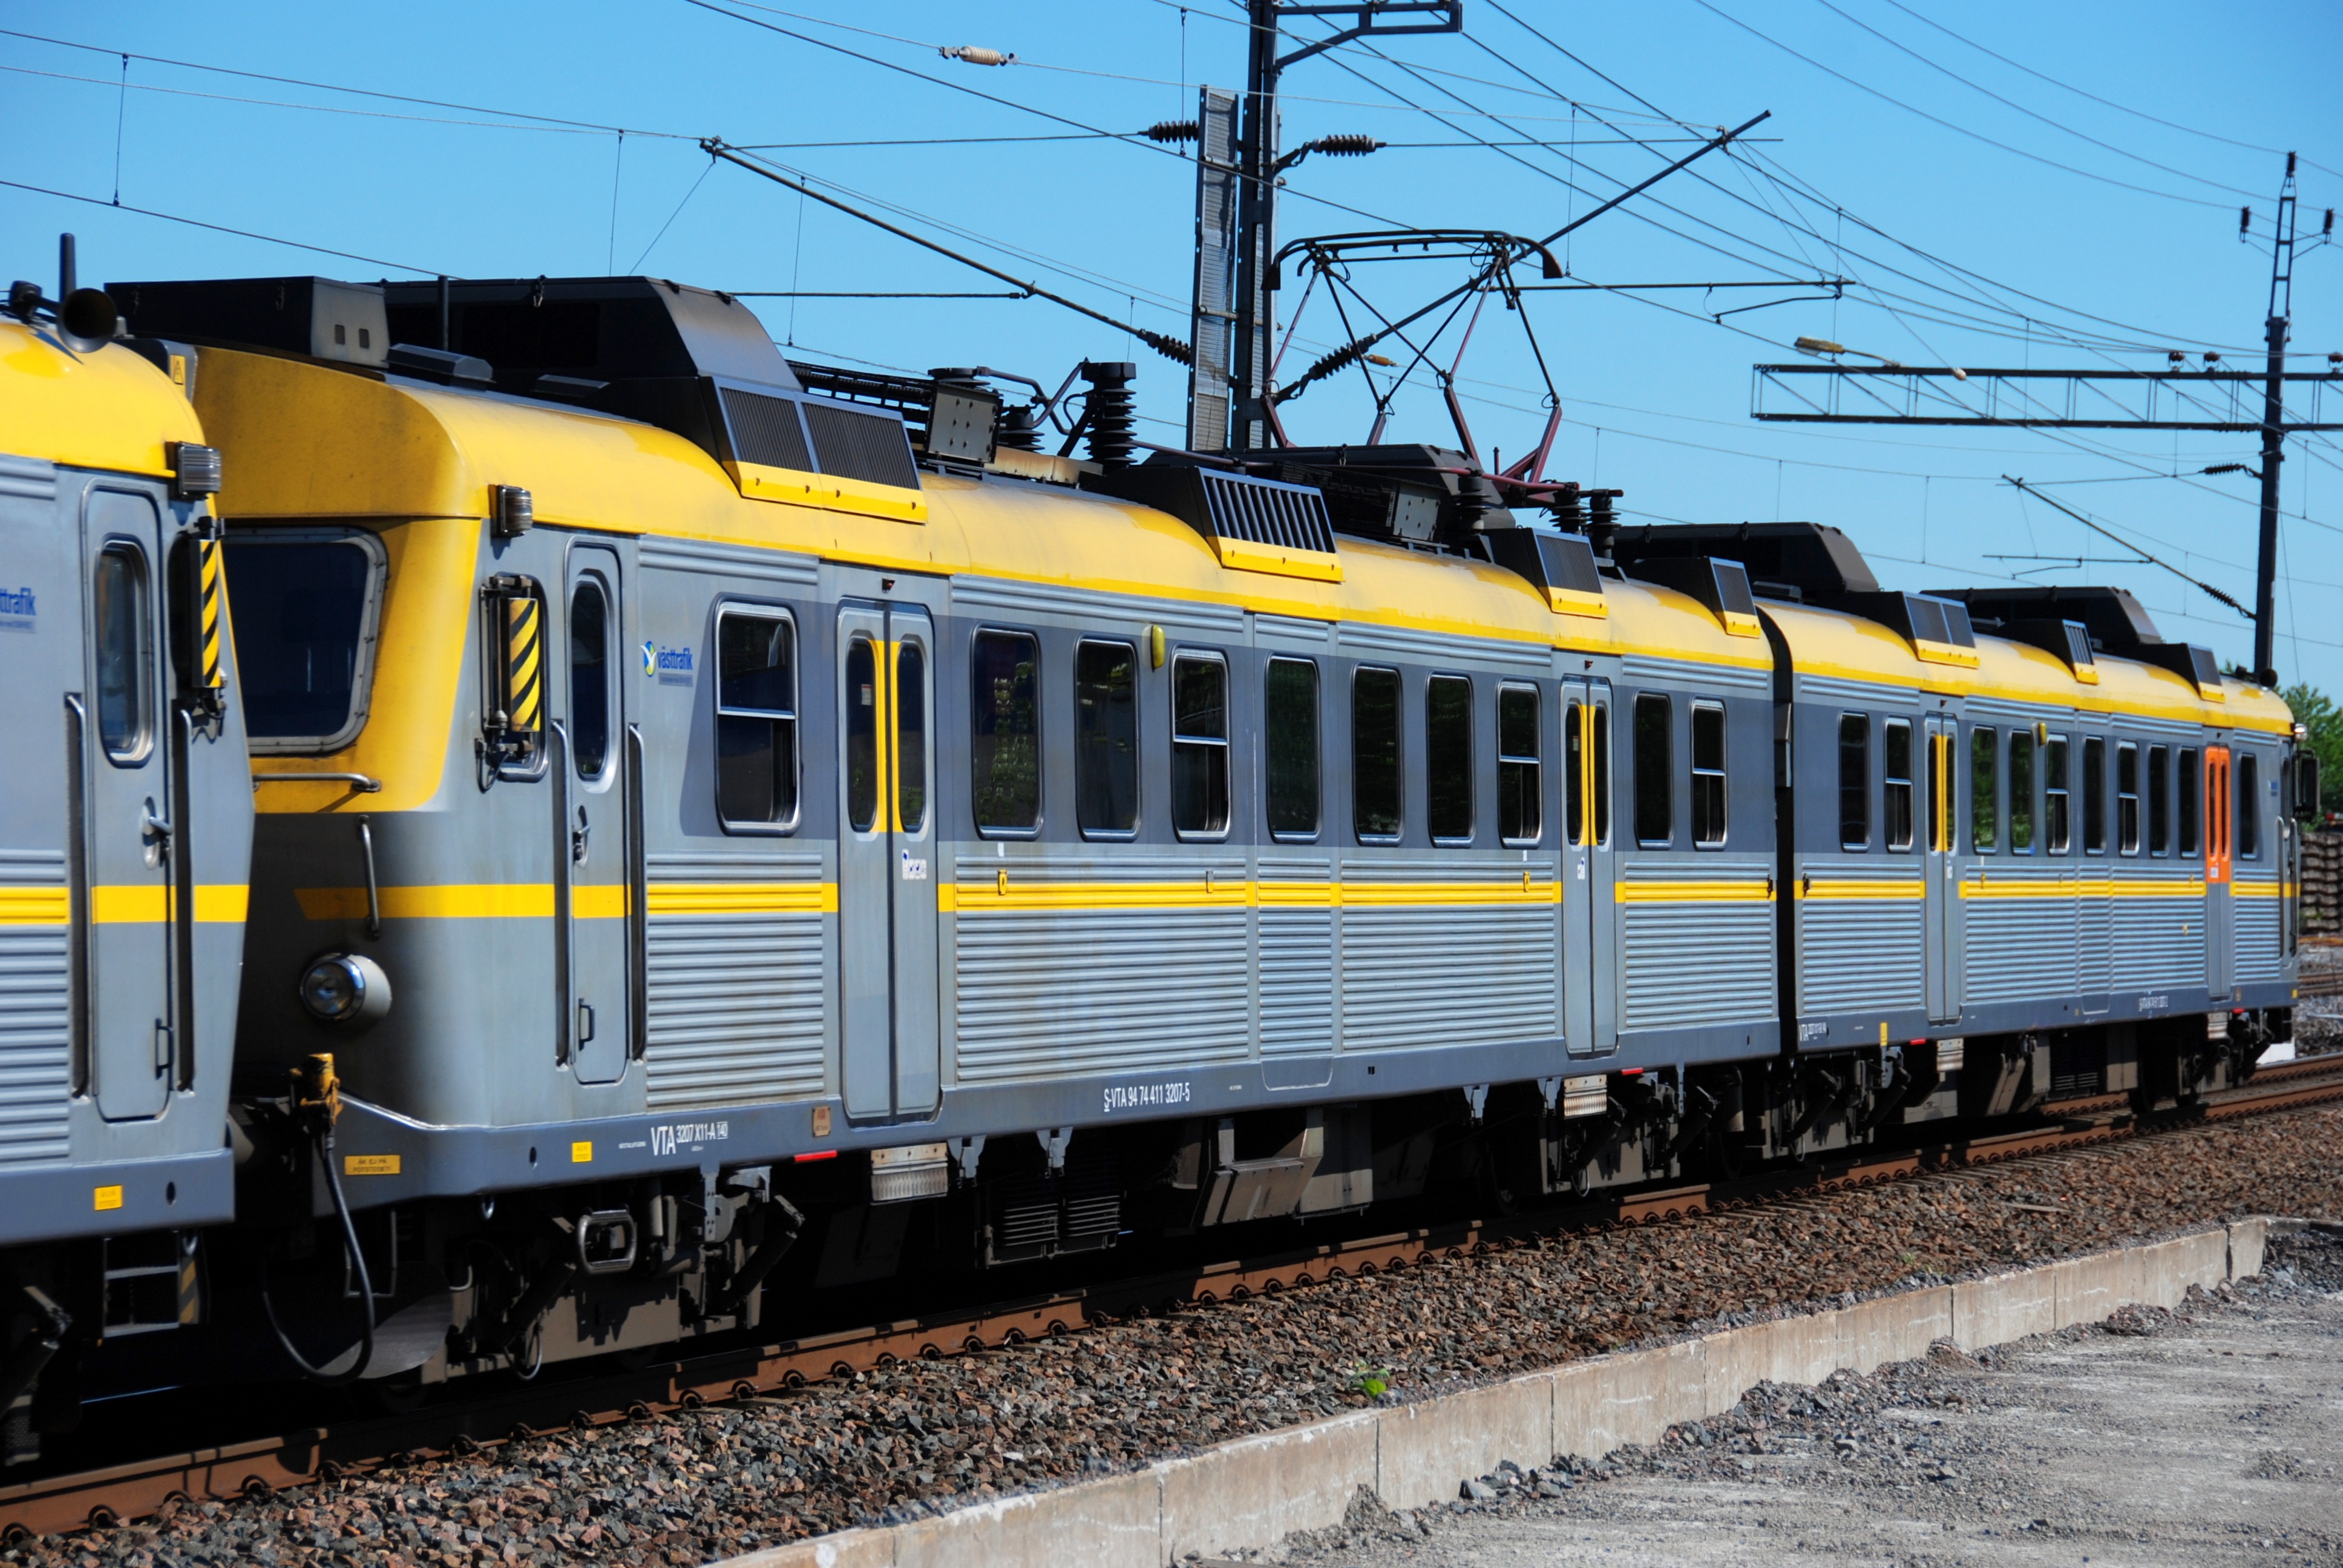
track, railway, train, transport, vehicle, electricity, public transport, locomotive, sweden, passenger, rail transport, electric locomotive, land vehicle, rolling stock, metropolitan area, electrical supply, railroad car, passenger car, lindome